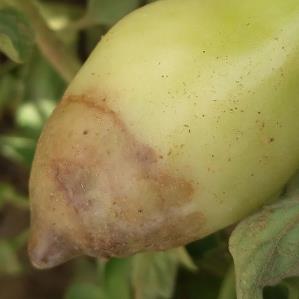
Crop: Tomato
Condition: blossom-end-rot-d